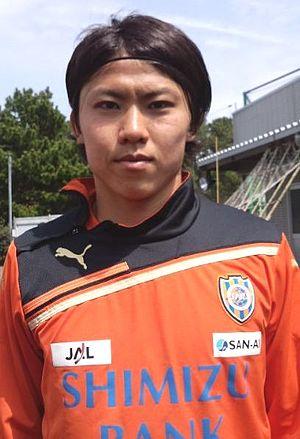
Kosuke Ota est un footballeur japonais né le 23 juillet 1987 à Tokyo au Japon.